Shadow Forest

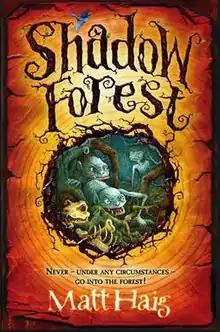

Shadow Forest (titled Samuel Blink and the Forbidden Forest in the US) is a 2007 children's novel by Matt Haig. It has a sequel called "Runaway Troll" (titled "Samuel Blink and the Runaway Troll" in the US")." It won the Nestlé Children's Book Prize Gold Award, was shortlisted for the Waterstone's Children's Book Prize and has been nominated for the Carnegie Medal.